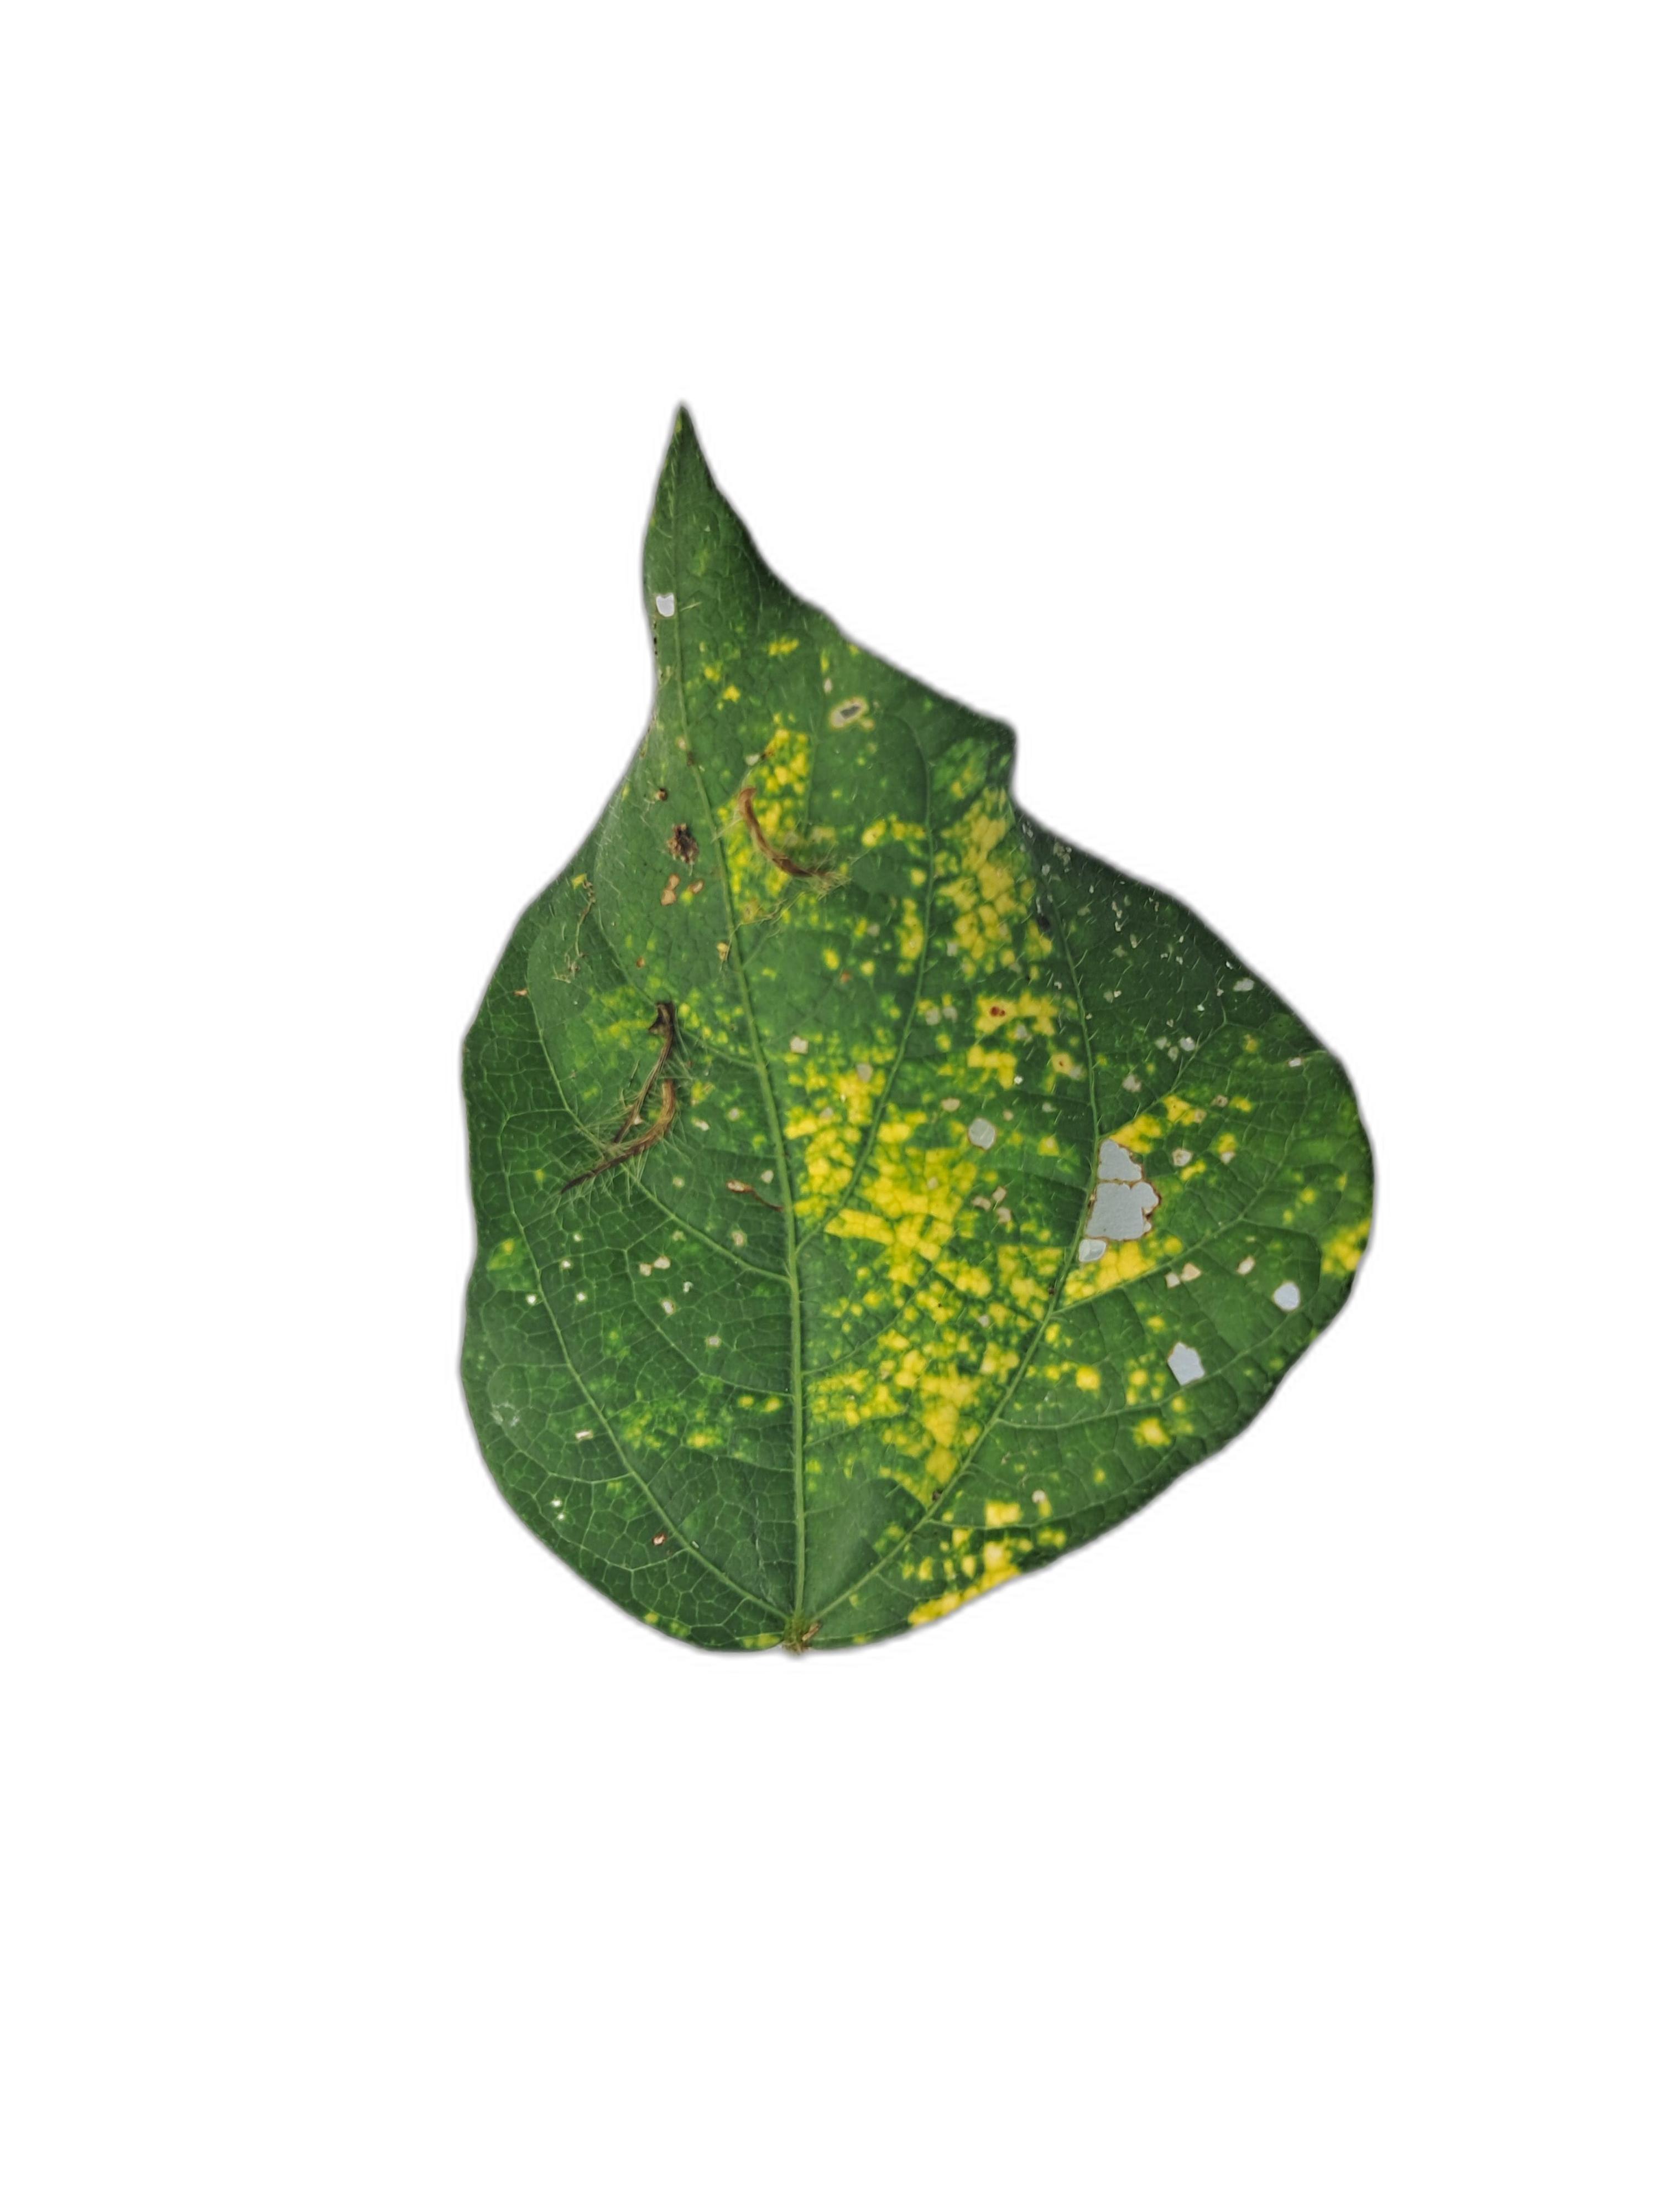
Label: Yellow Mosaic